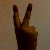
The image shows a hand gesture representing the number 2 in Indian Sign Language.